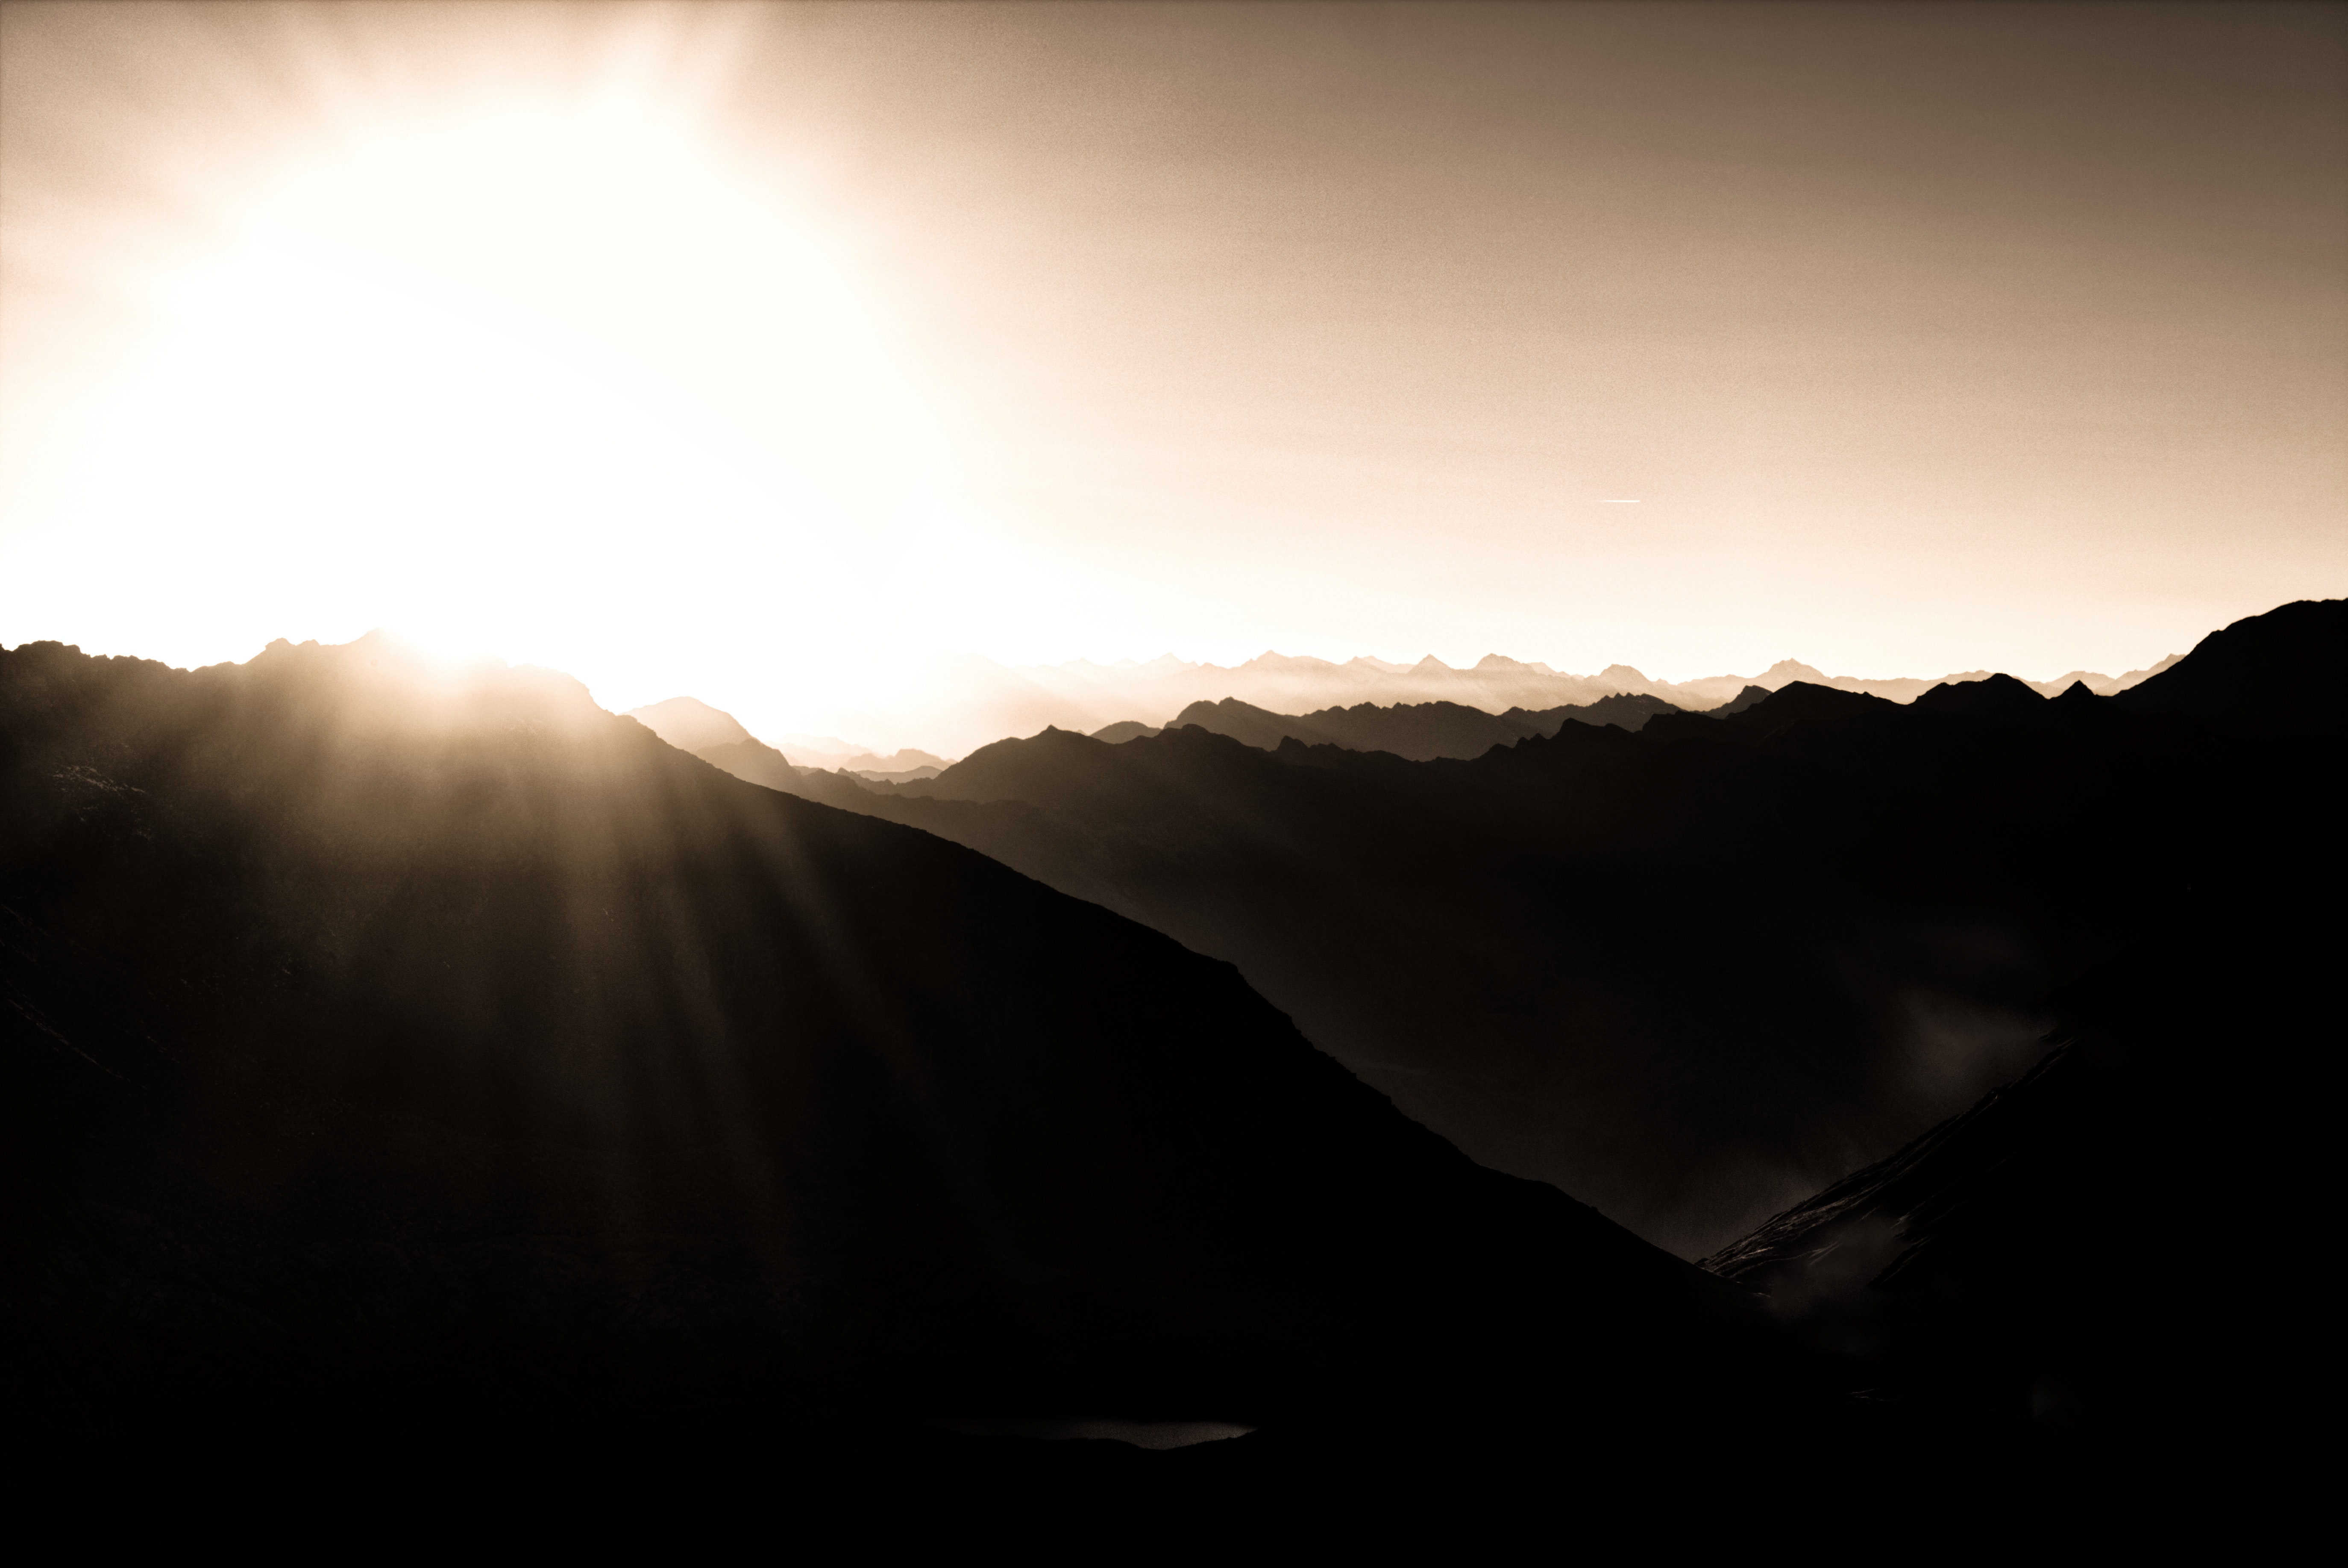
sky, mountainous landforms, mountain, sun, light, sunlight, atmospheric phenomenon, cloud, morning, sunrise, highland, sunset, horizon, hill, atmosphere, evening, mountain range, hill station, calm, tree, photography, dawn, valley, astronomical object, ridge, landscape, geological phenomenon, alps, dusk, fell, afterglow, darkness, summit, national park, vacation, meteorological phenomenon, lens flare, forest